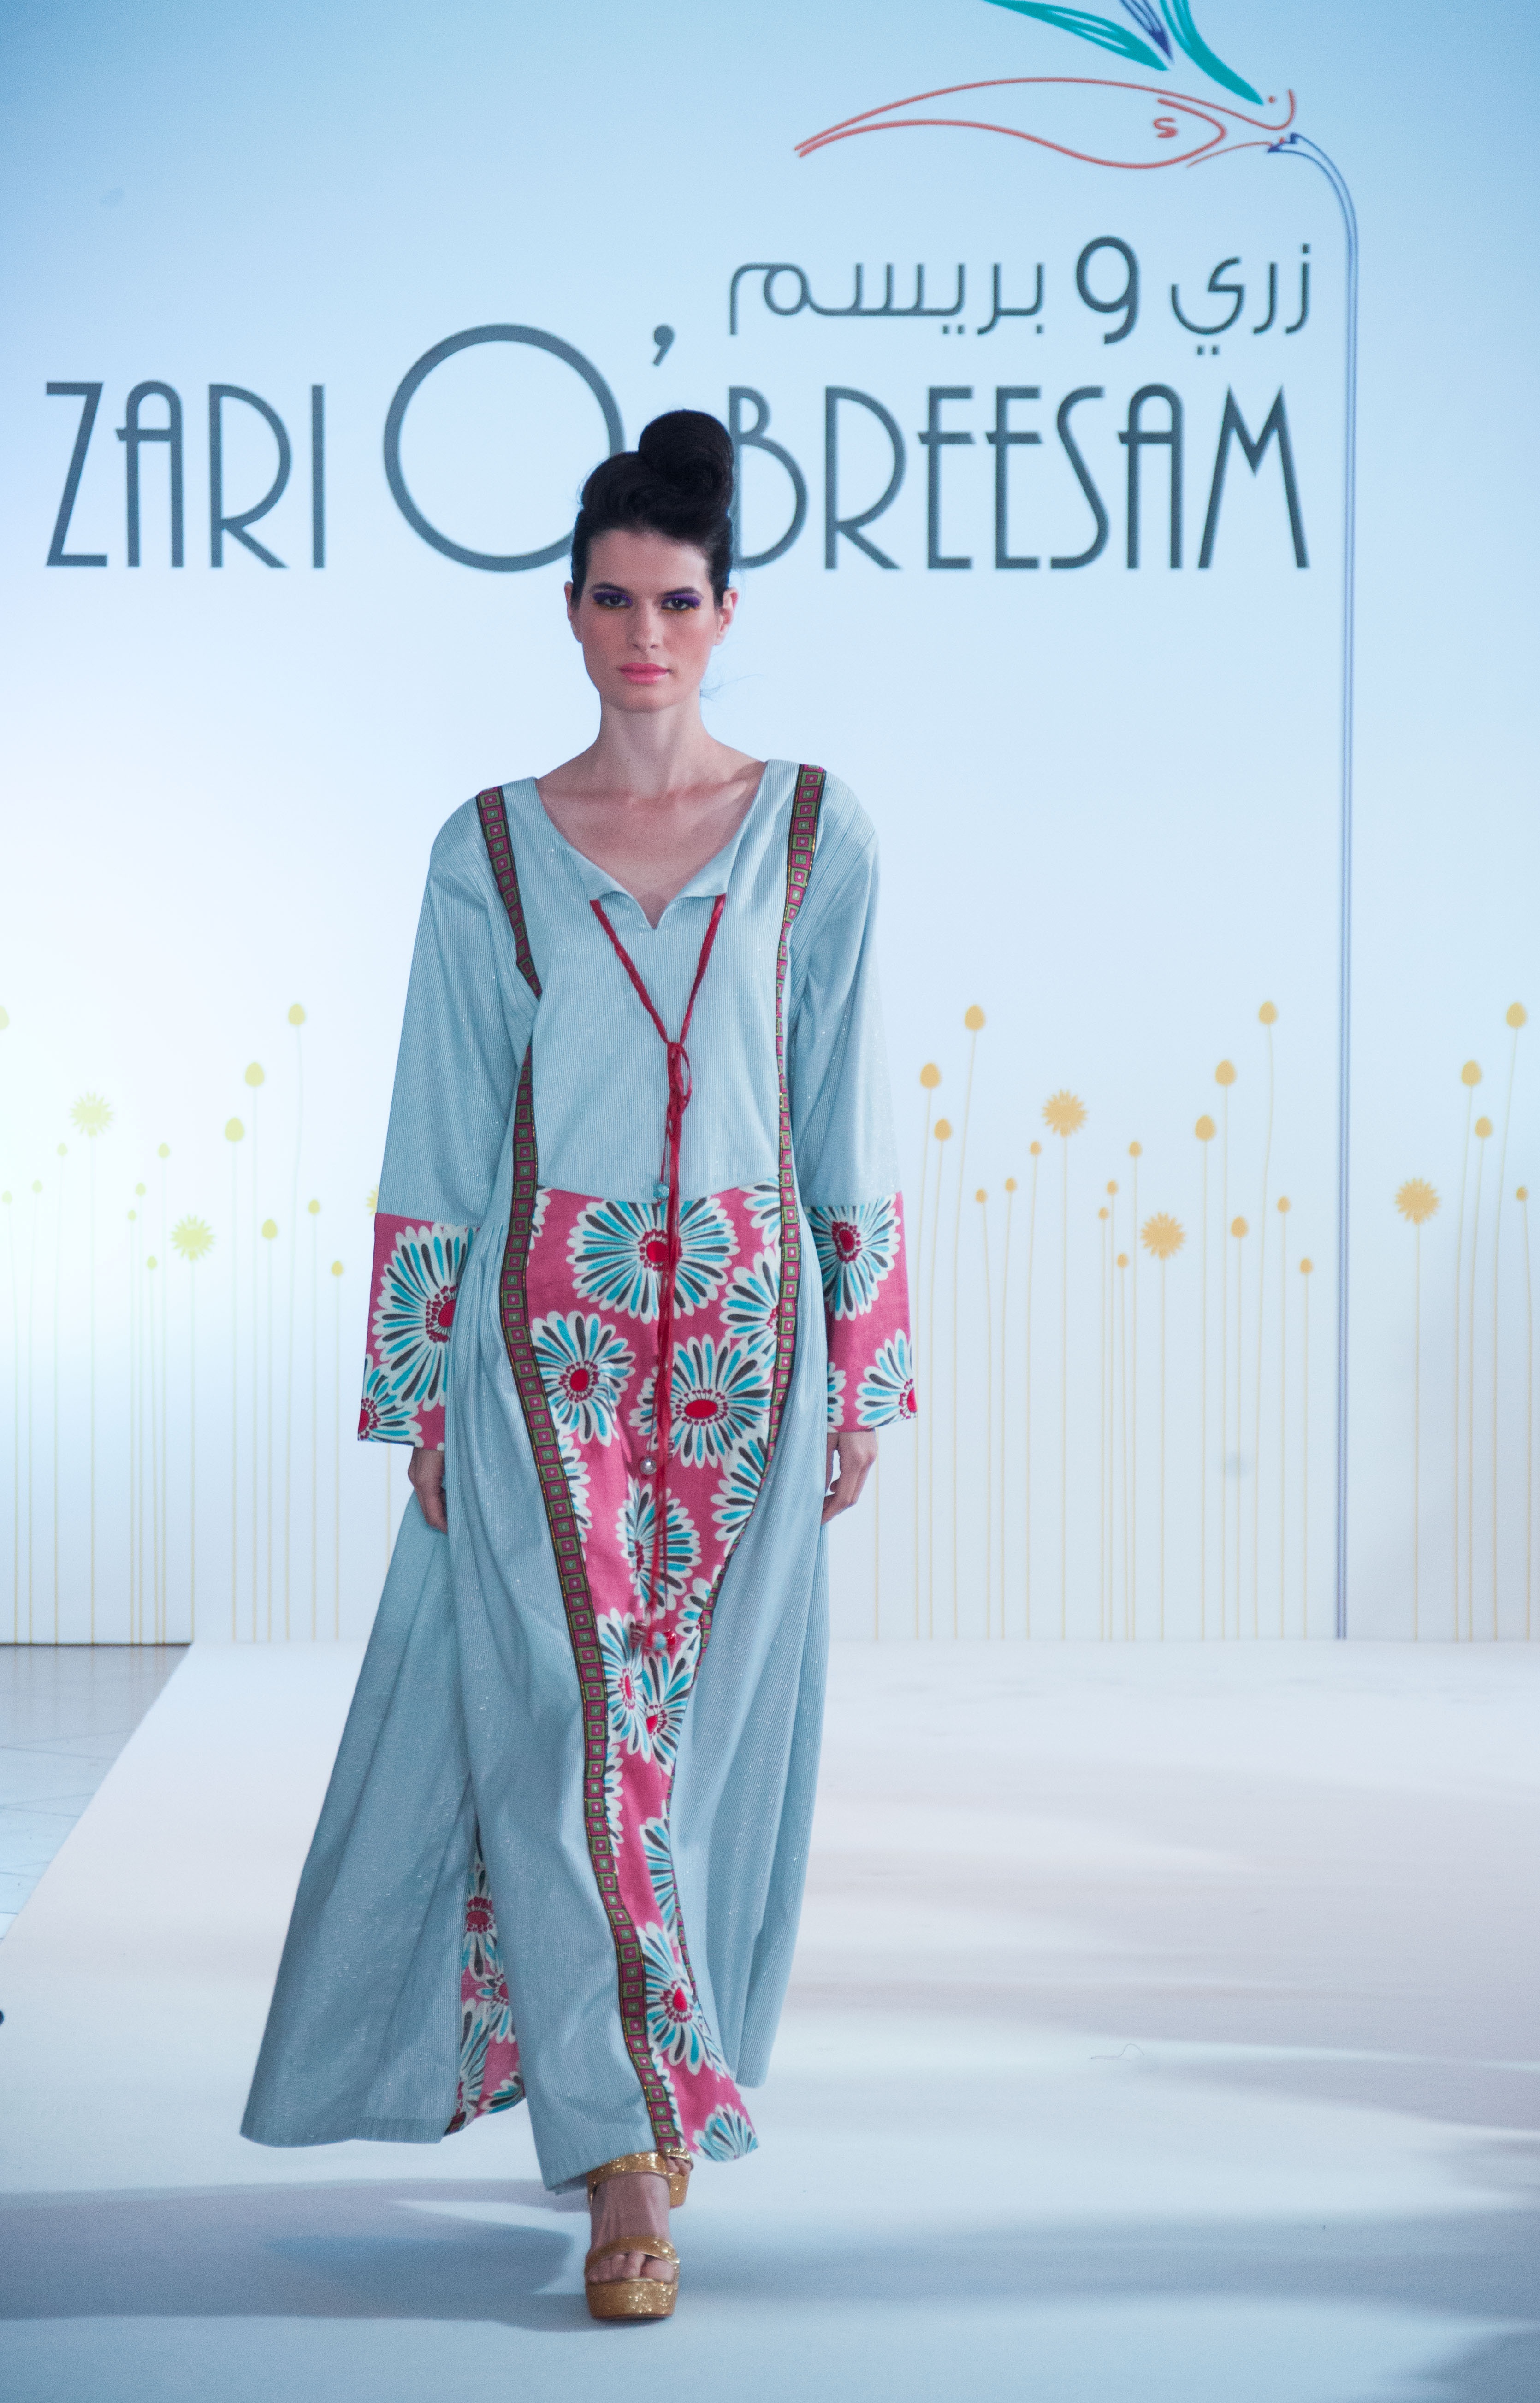
girl, woman, female, model, spring, collection, fashion, clothing, season, catwalk, designer, dress, design, women, runway, style, elegant, clothes, elegance, wear, gorgeous, stylish, vogue, fashionable, fashion design, fashion show